Baltimore railroad strike of 1877

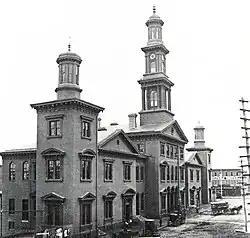
Camden Station in 1868

In early July 1877, the Baltimore and Ohio Railroad (B&O) announced it would reduce the wages of all workers by ten percent. One hundred miles would constitute a day's work, and crews would not receive allowances for time spent on delays at stations. Various meetings of railroad employees followed, and a committee was formed to meet with officers of the railroad. They appealed to the vice president, Mr. King, but he declined to meet.